City of Champaign v. Madigan

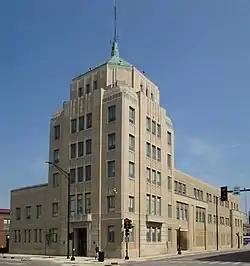
City Building of Champaign, Illinois

The city attorney – handling the matter internally rather than through outside counsel – felt that the Attorney General's opinion had addressed a novel question that warranted further review by a court. The city had to make a strategic decision on where to appeal – either the Circuit Court of Cook County or that of Sangamon County. The city ultimately appealed the Attorney General's opinion in Sangamon County. In the circuit court proceedings, attorney Laura Hall represented the city, while attorney Don Craven represented "The News-Gazette". Craven contended that the text messages are part of the city council's deliberations, and "voters are entitled to hear the deliberations" of public bodies.